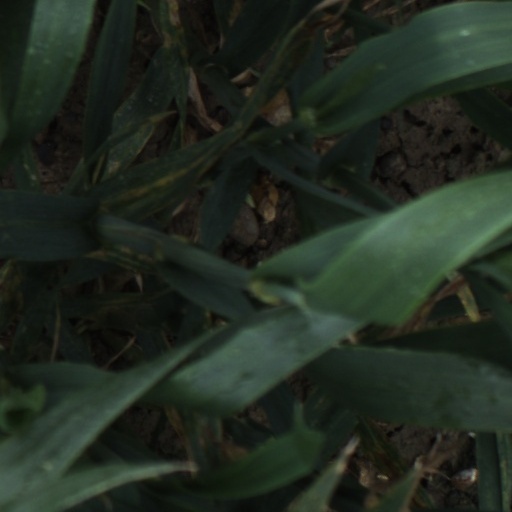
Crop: wheat